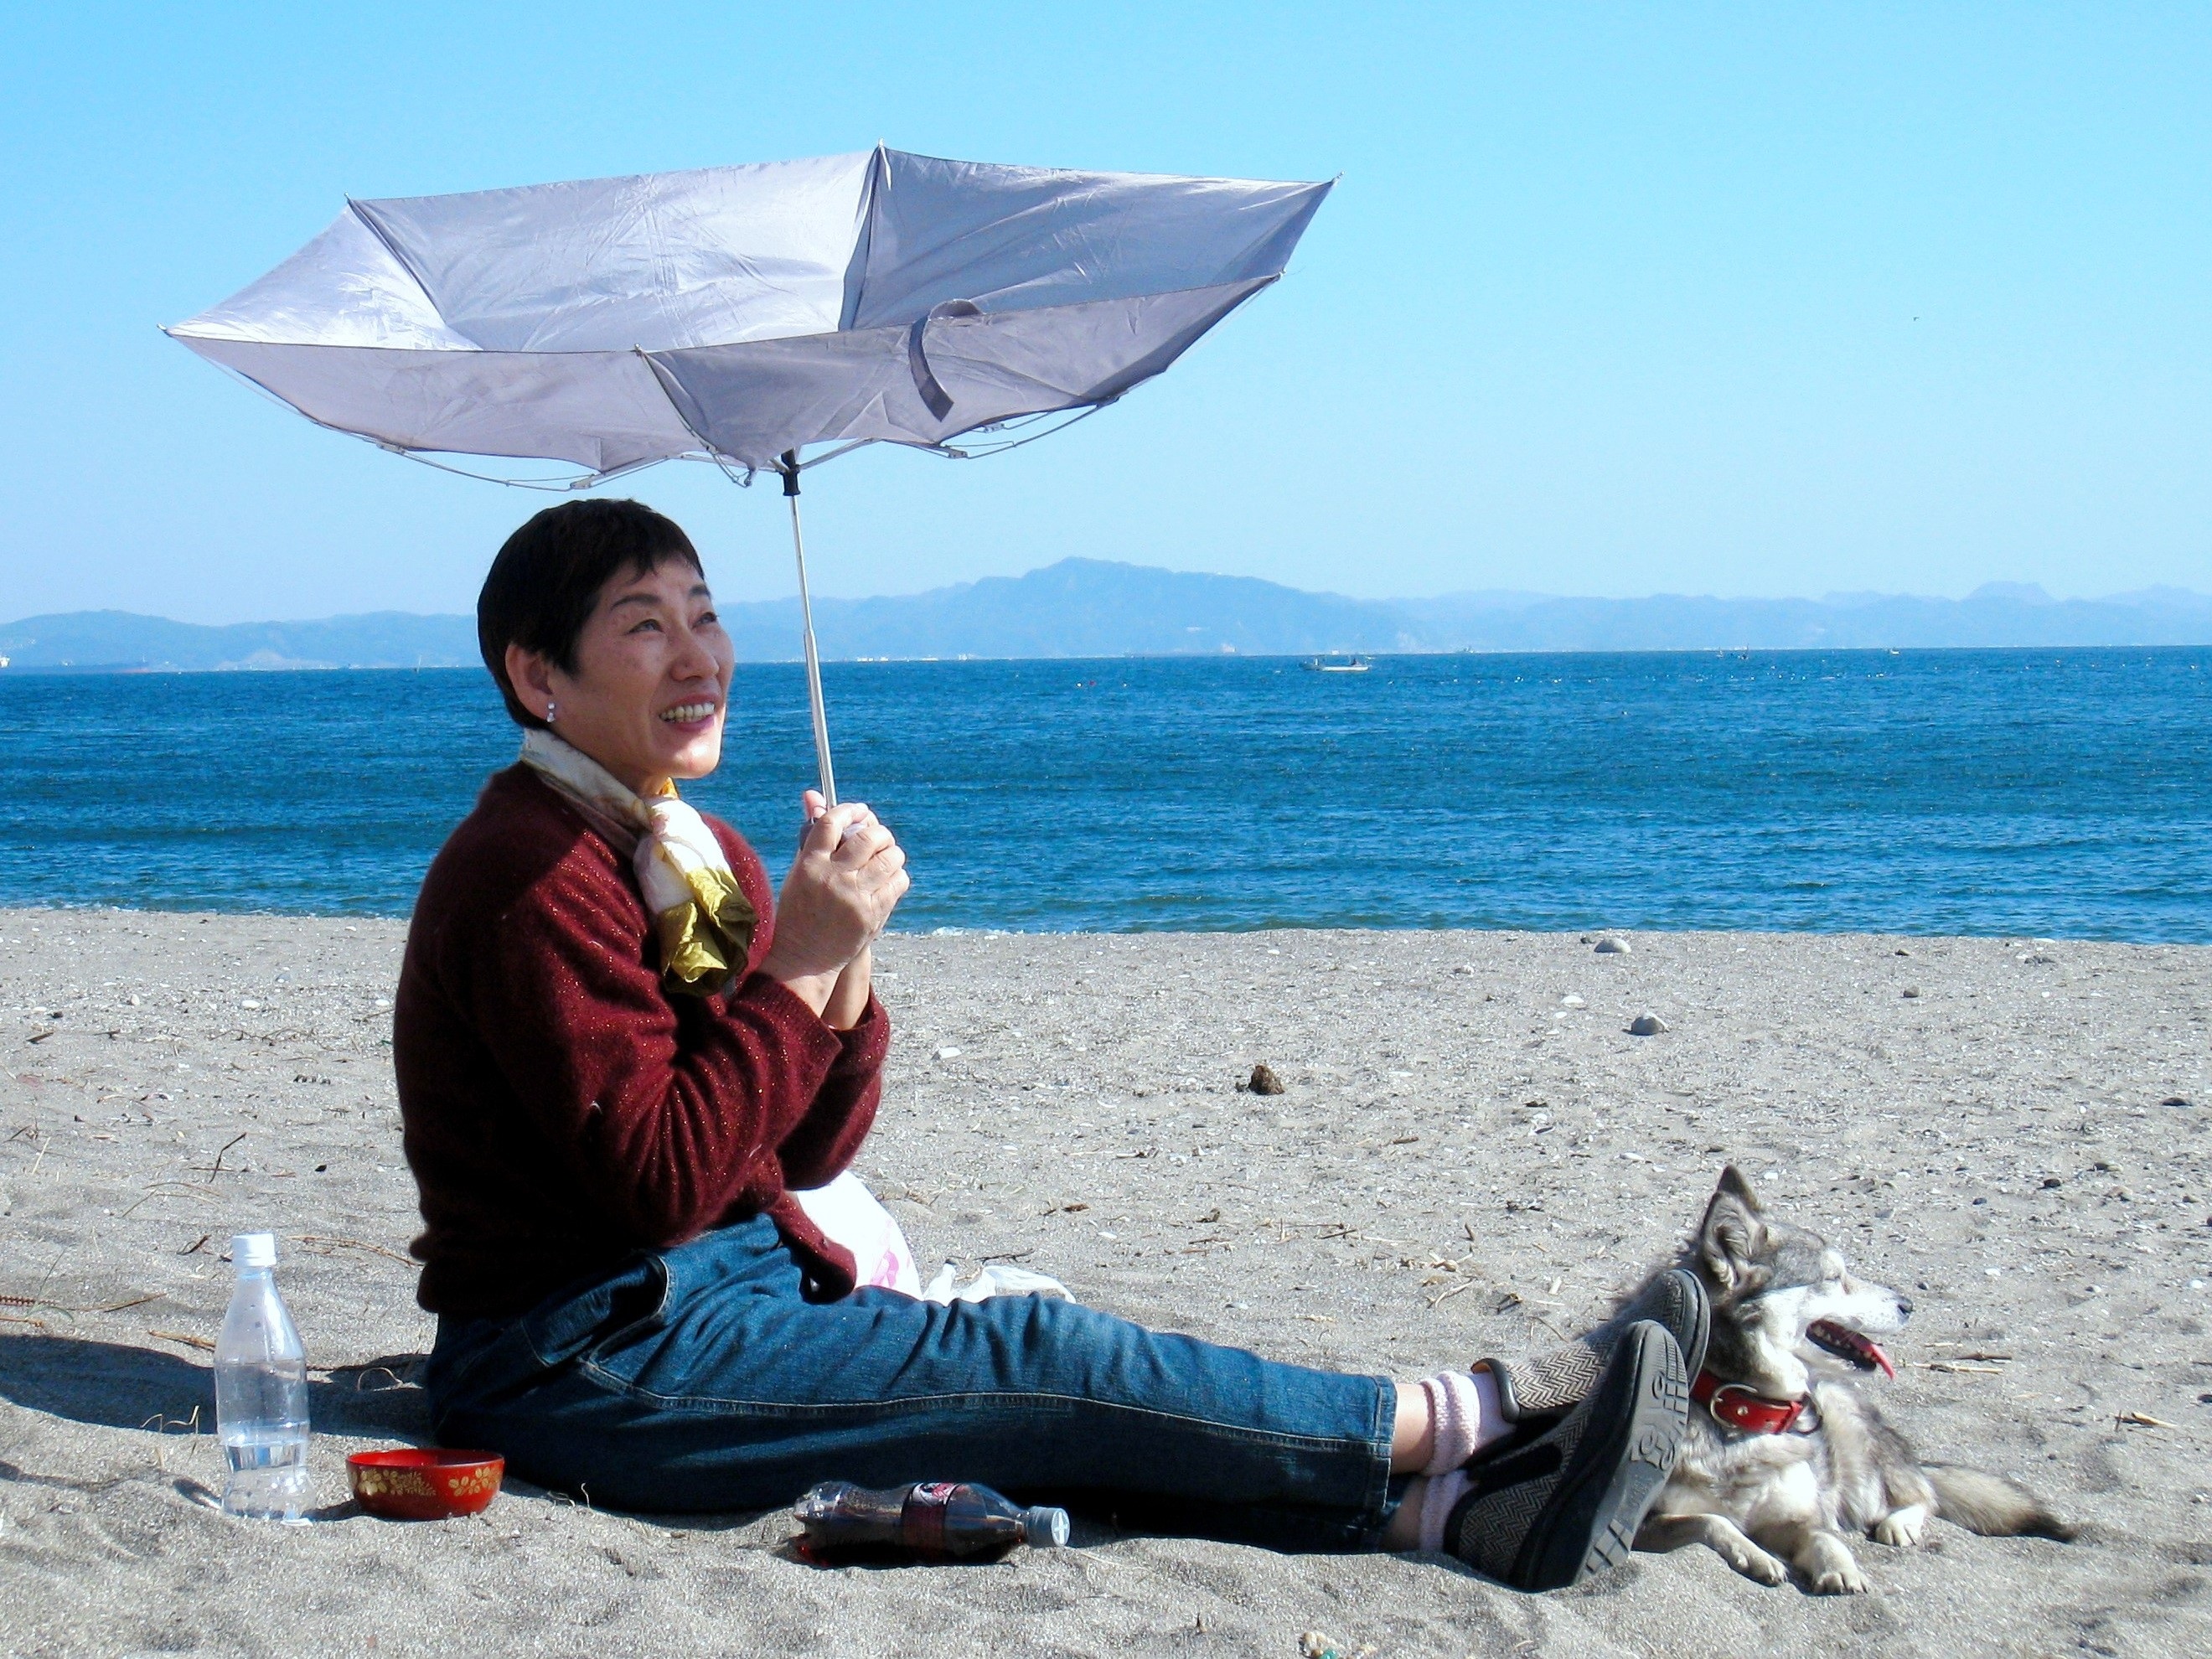
beach, sea, water, sun, woman, wind, dog, sailing, umbrella, coca cola, sandy, japanese, chiba, on the other side, antomasako, clear skies, windsports, nobi beach, pettopotoru, ainu dog, explicit was